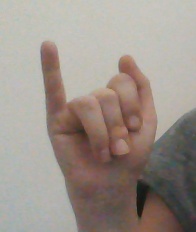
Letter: meem